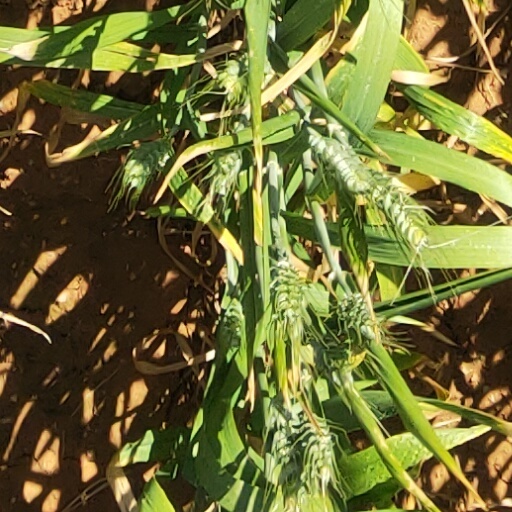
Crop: wheat